French Guiana

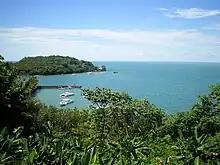
View from Salvation Islands, Kourou

Fully integrated in the French Republic since 1946, French Guiana is a part of the European Union, and its official currency is the euro. A large part of French Guiana's economy depends on jobs and businesses associated with the presence of the Guiana Space Centre, now the European Space Agency's primary launch site near the equator. As elsewhere in France, the official language is standard French, but each ethnic community has its own language, of which French Guianese Creole, a French-based creole language, is the most widely spoken. French Guiana is the only territory on the continental mainland of the Americas that is still under the sovereignty of a European state.